Brother Lustig

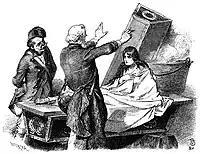
St Peter raises the princess from death – illustration by Philipp Grot Johann (1893)

"Well", said Brother Lustig, "if that's true we have nothing to worry about. But if you can we should ask for at least half the kingdom as a reward!" And passing into the royal palace where everyone was in deep mourning St Peter went to the king and said he could bring his daughter back to life. On being taken to where the young girl lay St Peter said, "Bring me a pot and some water and then leave us." When everyone but Brother Lustig had left St Peter went to the body and cut off all the limbs, which he dropped into the water in the pot. Then lighting a fire beneath the pot he boiled the limbs until all the flesh and muscle dropped off them. Taking the clean white bones he arranged them in their proper place on a table, and stepping forward, in a loud voice he called out,"In the name of the Holy Trinity, little girl arise!" At the third time of calling the princess sat up, restored to full life.